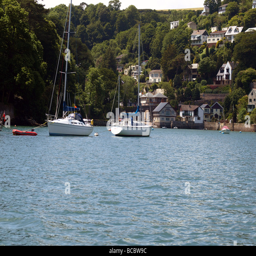
an inlet off the river dart